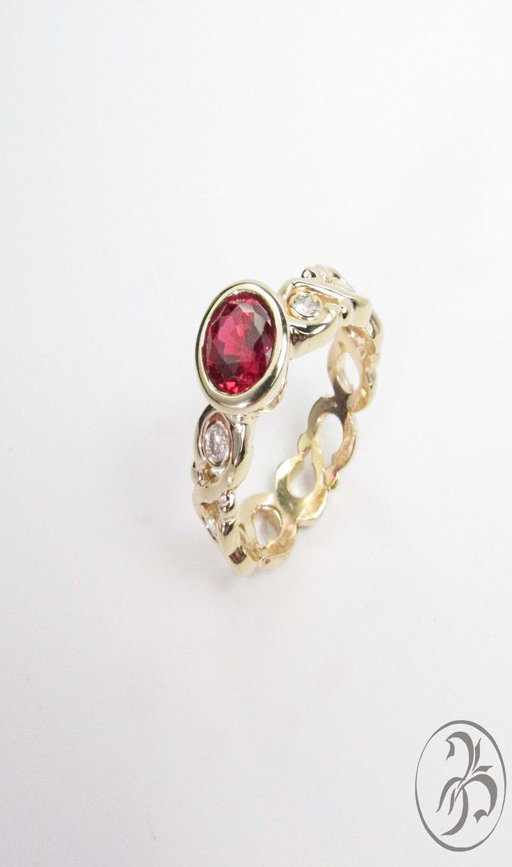
custom ring with lots of personality !